Edward Davenport (born 1966)

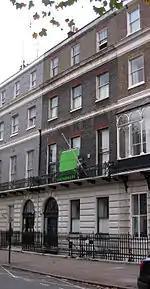
33 Portland Place

33 Portland Place is a Marylebone mansion built in the 1770s, and designed by architect Robert Adam. It served as the London embassy of Sierra Leone from 1954 to 1998.